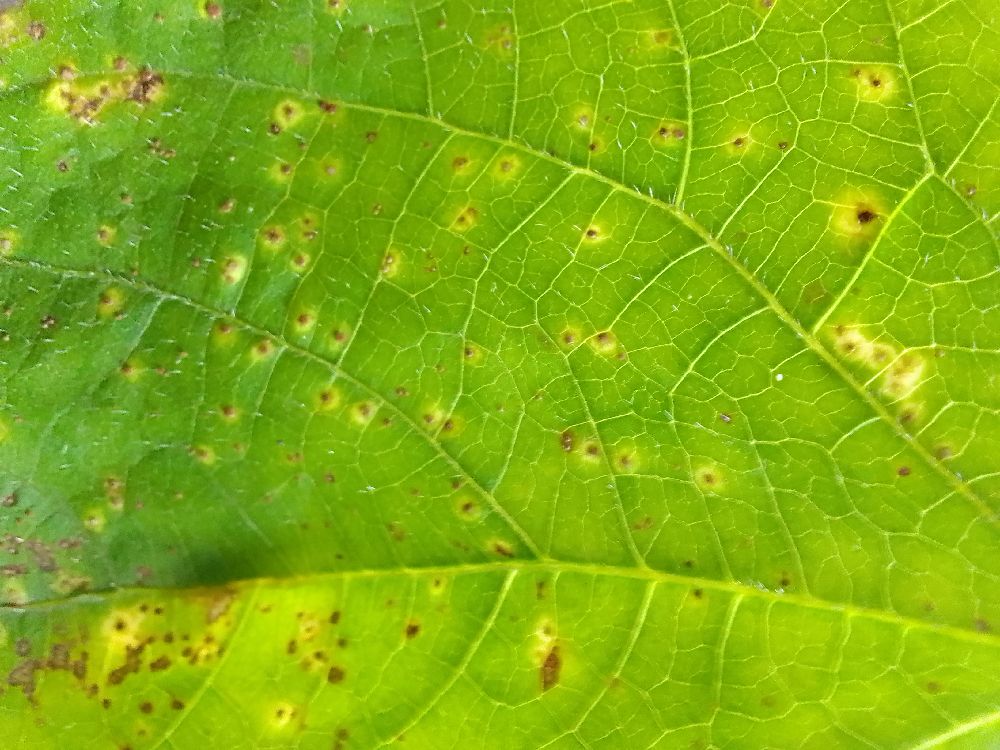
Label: rust